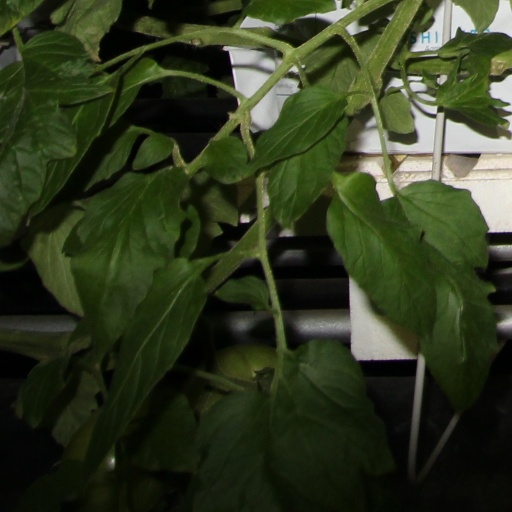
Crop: tomato